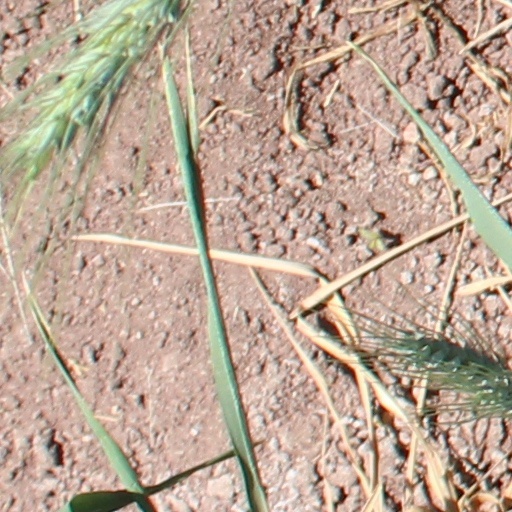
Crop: wheat